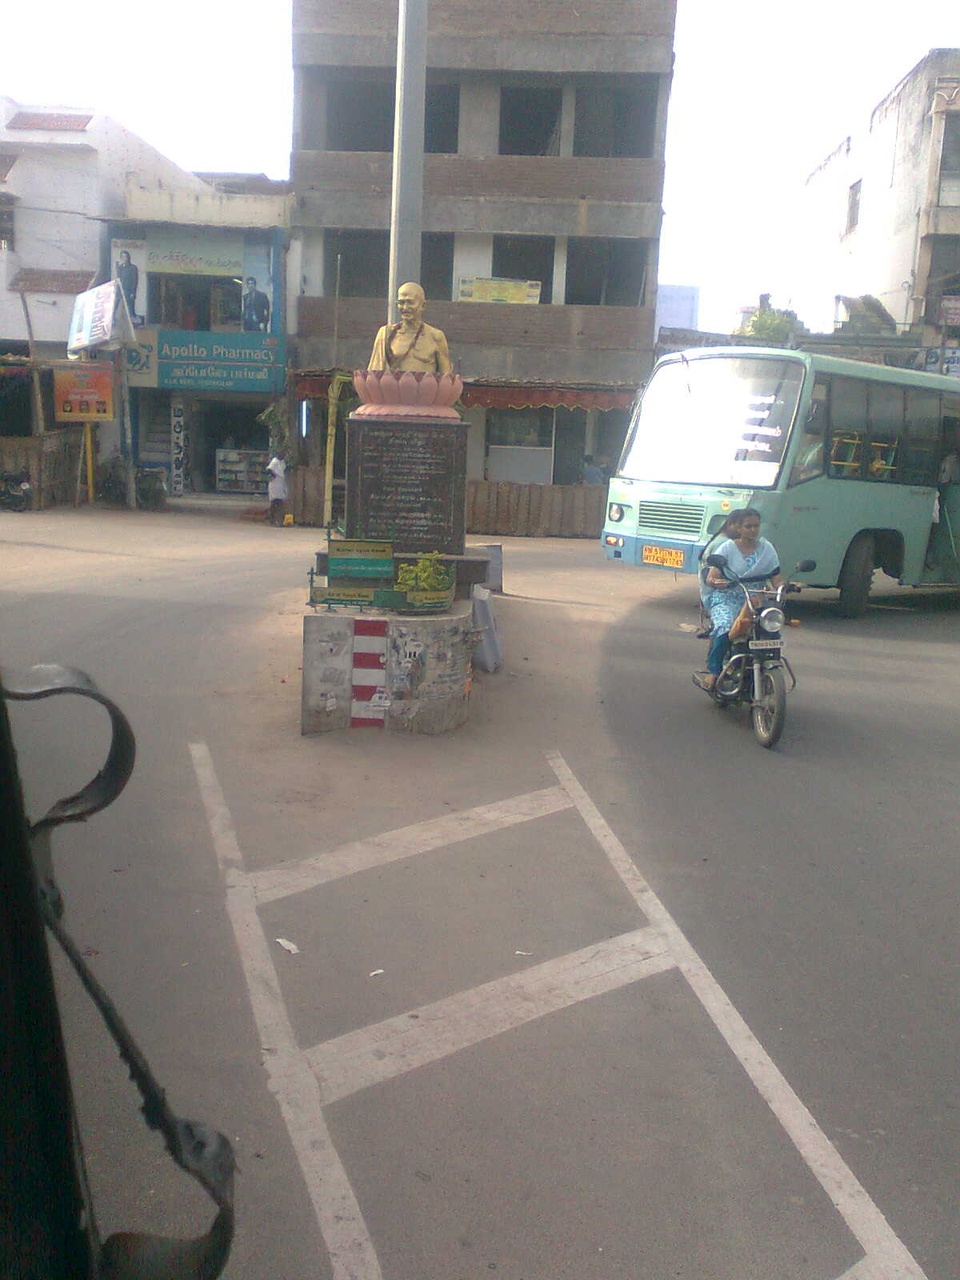
This media file was uploaded as a part of the TamilWiki Media Contest.